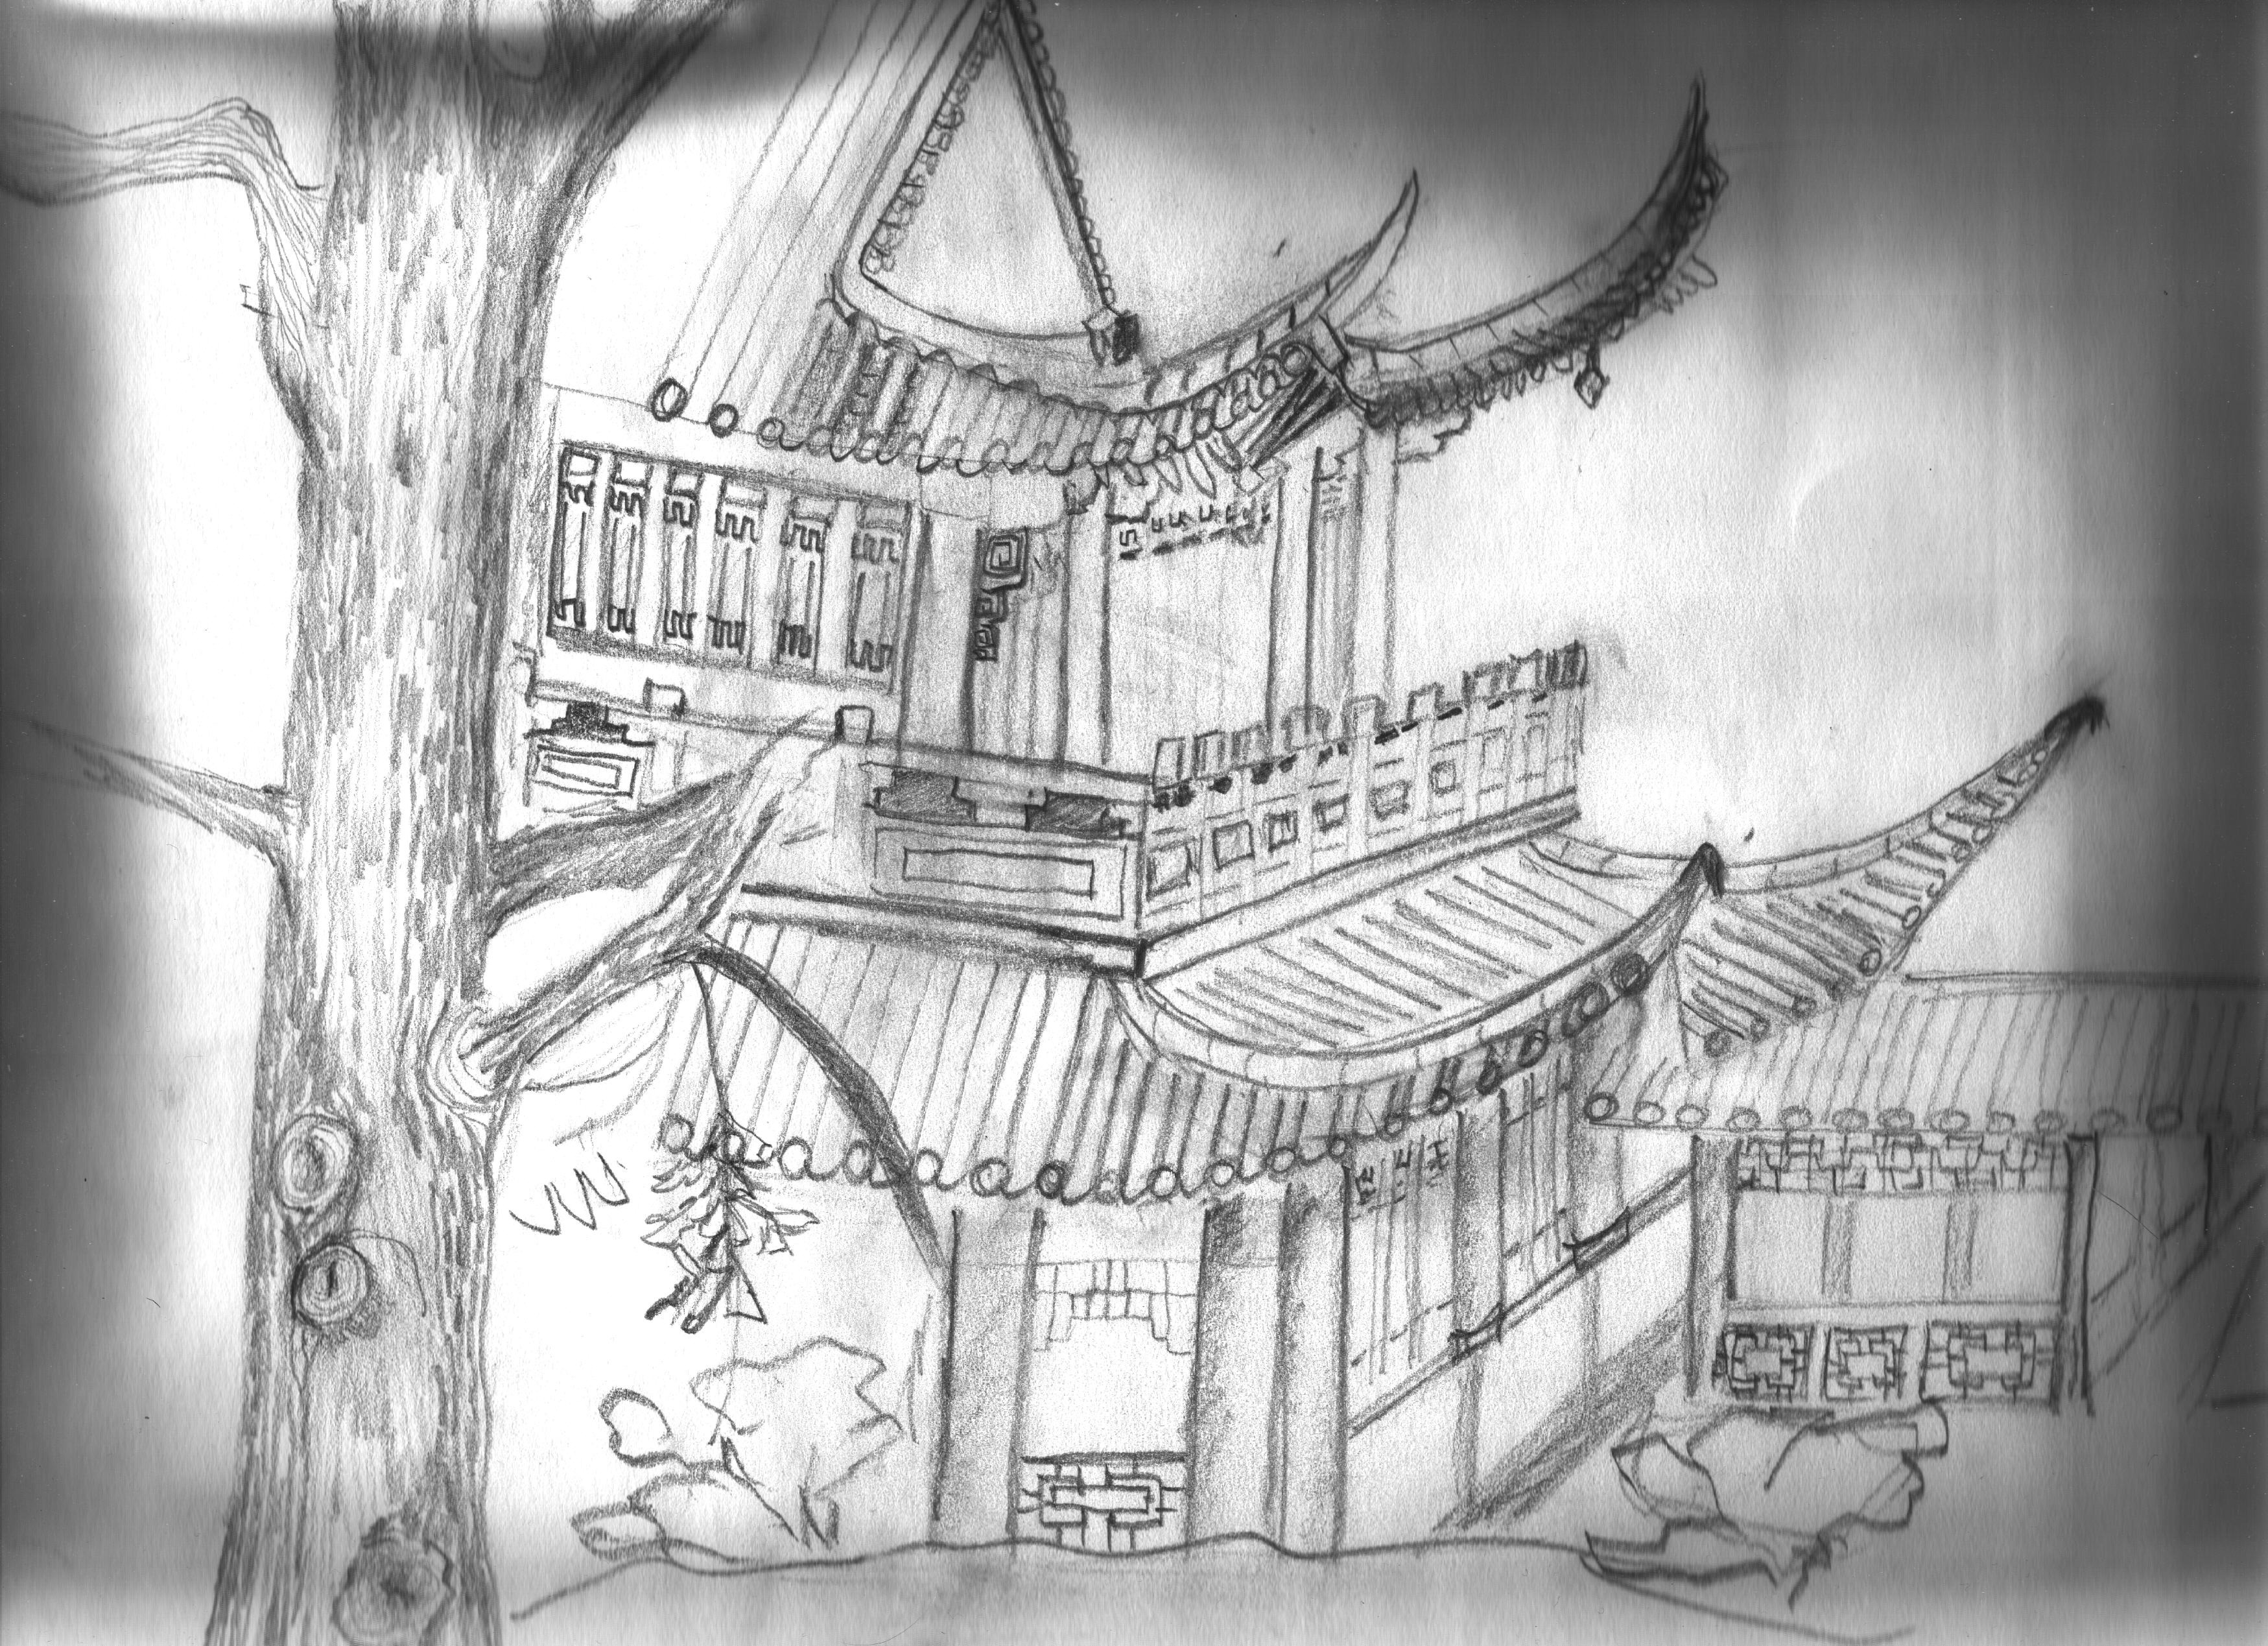
pencil, black and white, monochrome, sketch, drawing, illustration, symmetry, mannheim, tea house, monochrome photography, luisenpark